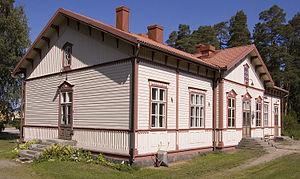
La commune rurale de Nykarleby est une ancienne municipalité d'Ostrobotnie en Finlande.